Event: Nepal Earthquake
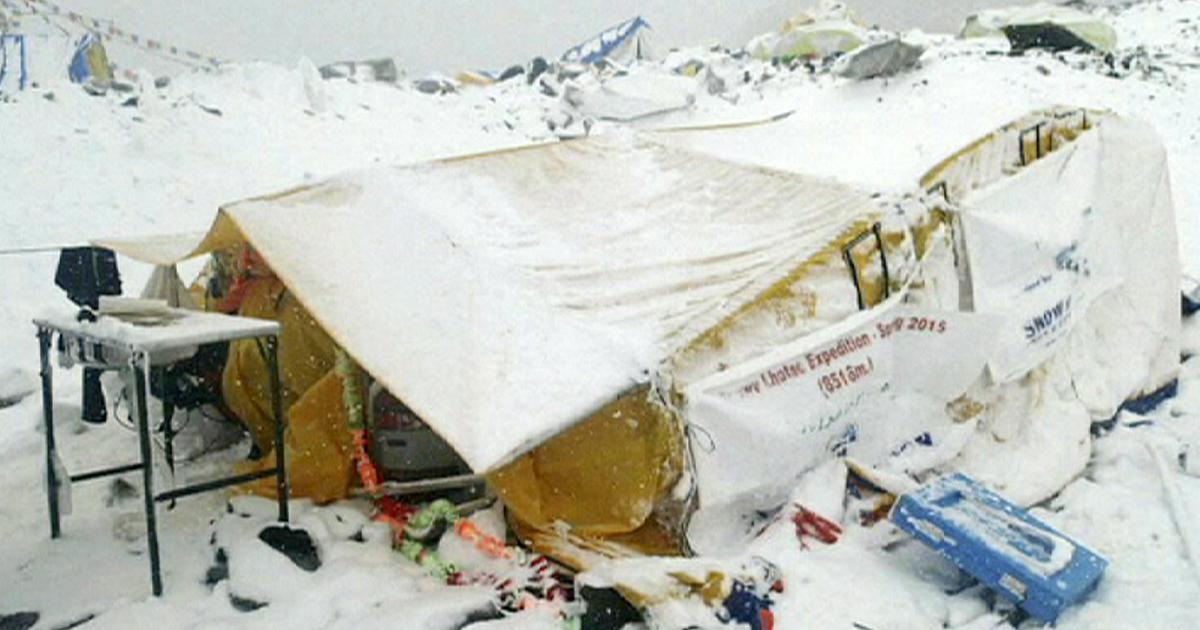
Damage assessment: damage